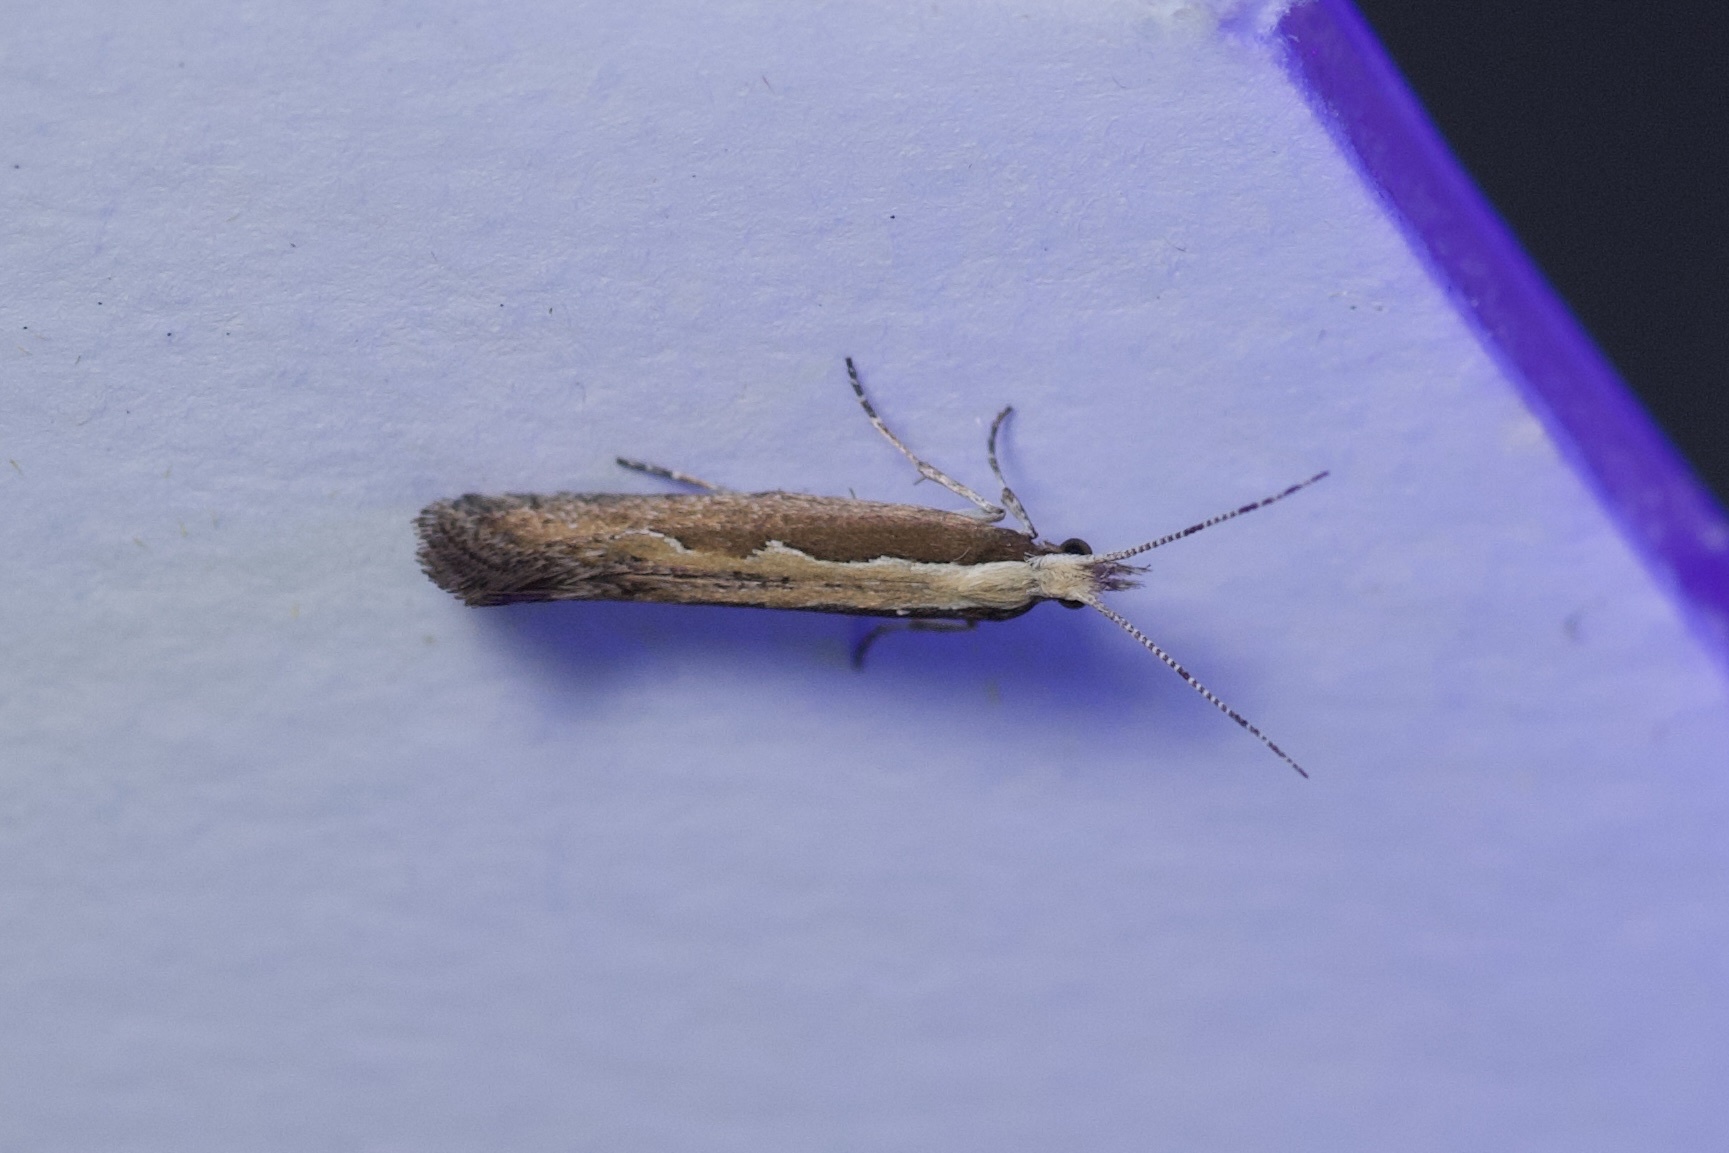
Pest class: diamondback_moth